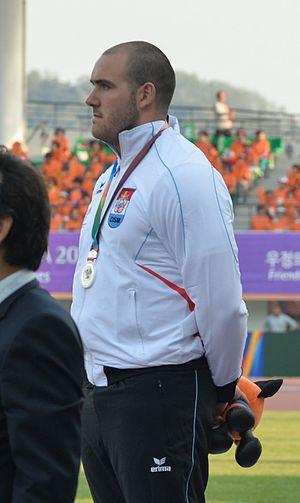
Bob Bertemes est un athlète luxembourgeois, spécialiste du lancer du poids.